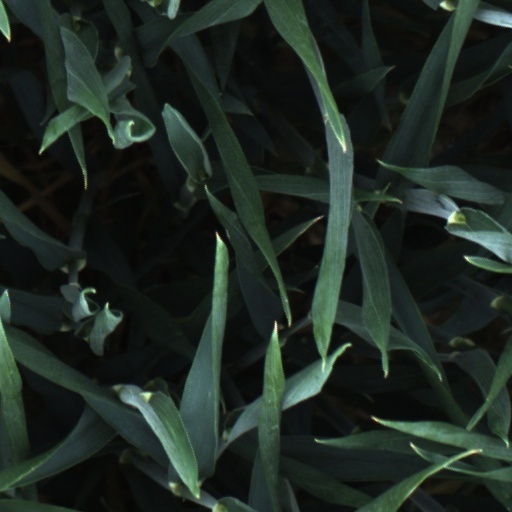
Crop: wheat